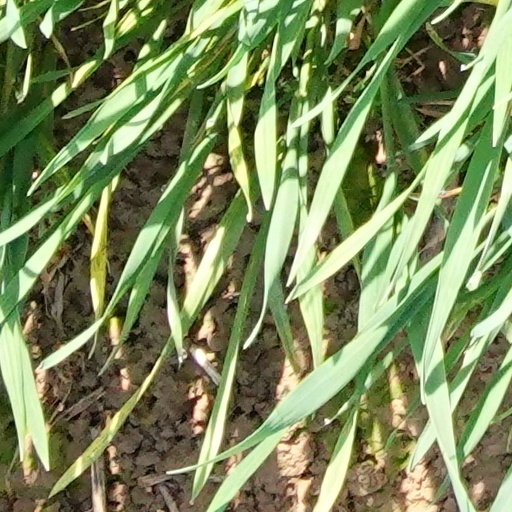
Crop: wheat